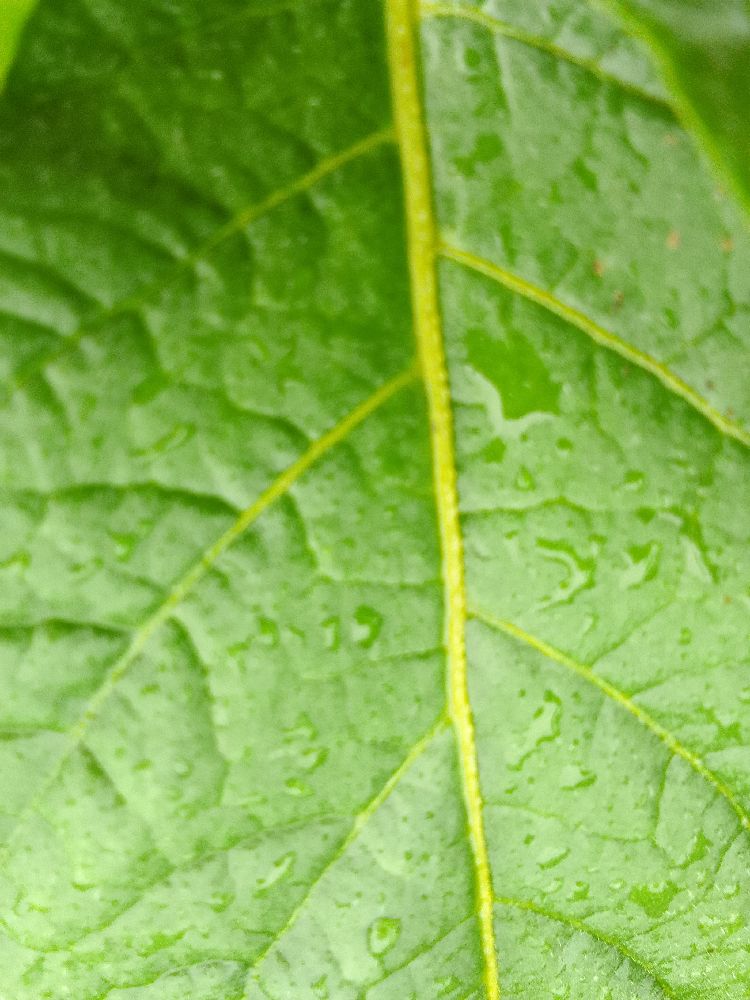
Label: Healthy